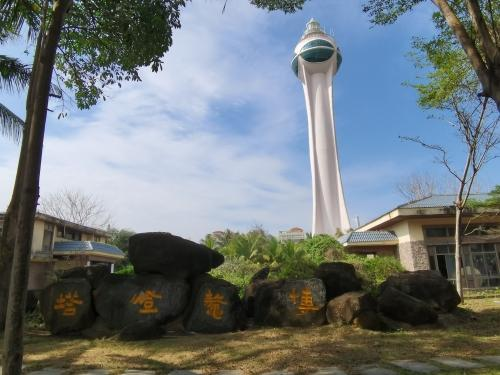
地标名称：博鳌灯塔
所在城市：省直辖县级行政区划·琼海市